John Edward Brownlee as Attorney General of Alberta

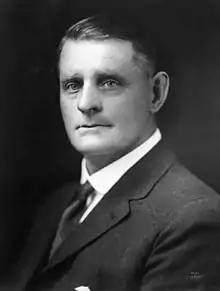
Brownlee's counsel was invaluable to Premier Herbert Greenfield.

Brownlee was the only lawyer in a government composed primarily of farmers, and the rest of the cabinet drew heavily on his expertise. Its reliance on him extended beyond legal issues to such matters as how to write a business letter. Greenfield was among the most dependent, and forwarded most controversial issues to his attorney-general for a draft response; Greenfield often signed the draft and sent it out unchanged. The premier eventually relied on Brownlee so heavily that Brownlee set the agenda for cabinet meetings. The government also relied on Brownlee in the legislature, where it found itself under relentless attack from the John R. Boyle-led Liberals. Brownlee had the widest debating experience of the UFA members, and he was increasingly called upon to counter these attacks. His maiden speech was typical of him: "I came into this House with considerable trepidation, because I knew that sitting opposite would be the former giants of this House, men with ability, experience, and skill. Since coming in I've listened to all these men—giving their best—and now I blush at my own modesty."